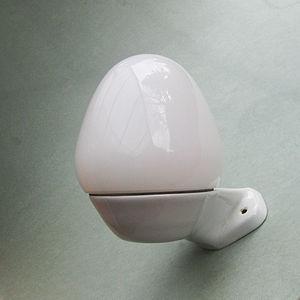
Wilhelm Wagenfeld est l'un des designers industriels allemands les plus importants du XXᵉ siècle, élève du Bauhaus.